Schloss Prielau

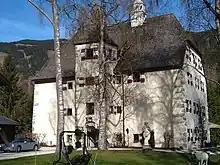
Schloss Prielau, 2022

In 1932, Gerty von Hofmannsthal, the widow of the Austrian novelist, librettist, and dramatist Hugo von Hofmannsthal, bought the property and began restoring the castle. She lived there with her son Raimund and his wife Lady Elizabeth von Hofmannsthal ( Paget) (the second daughter of Charles Paget, 6th Marquess of Anglesey). To avoid expropriation by the Nazis due to the family's Jewish heritage, she wanted to give the castle away to her daughter Christiane ( von Hofmannsthal) Zimmer and her husband German indologist Heinrich Zimmer, soon after buying it. Christiane could then have sold the property to Gustav Kapsreiter, who was a friend of the family, but the donation, which was initially approved, was ultimately not approved and the family was expropriated. Kapsreiter's attempts to acquire the property were unsuccessful, instead the sculptor Josef Thorak was able to acquire the property for ℛℳ 60,000, which at the time was described as a "small fifteenth-century residence, beautifully furnished and immaculately maintained". Otto Wächter occupied the property next door. In 1947 Schloss Prielau was restituted to the von Hofmannsthal family.